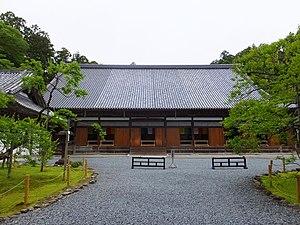
Le terme « trésor national » est utilisé au Japon depuis 1897 pour désigner les biens les plus précieux du patrimoine culturel du Japon bien que la définition et les critères aient changé depuis la création du terme. Les bâtiments des temples bouddhistes de cette liste ont été classés Trésors nationaux du Japon quand la loi pour la protection des biens culturels est entrée en vigueur le 9 juin 1951. Les pièces sont choisies par le ministère de l'Éducation, de la Culture, des Sports, des Sciences et de la Technologie sur le fondement de leur « valeur artistique ou historique particulièrement élevée ». Cette liste présente 152 entrées de bâtiments de temples Trésors nationaux de la fin du VIIᵉ siècle classique au début de l'époque d'Edo moderne du XIXᵉ siècle. Le nombre d'édifices répertoriés dans cette liste est supérieur à 152, parce que, dans certains cas, des groupes de bâtiments liés entre eux sont réunis pour former une seule entrée. Les structures comprennent des bâtiments principaux tels que le kon-dō, le hon-dō, le butsuden, des pagodes, des portes, un beffroi, des couloirs et d'autres bâtiments et édifices qui font partie d'un temple bouddhiste.